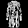
Label: Dress